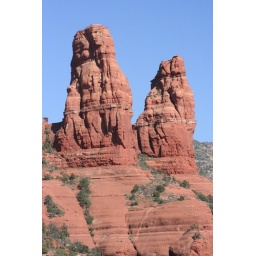
red rock near Sedona